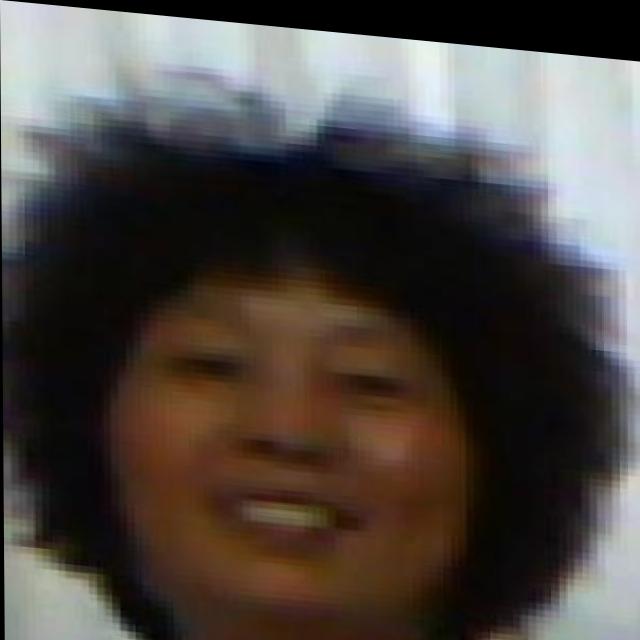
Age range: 45-64